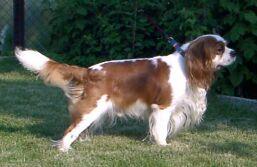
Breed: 207-n000026-Blenheim_spaniel